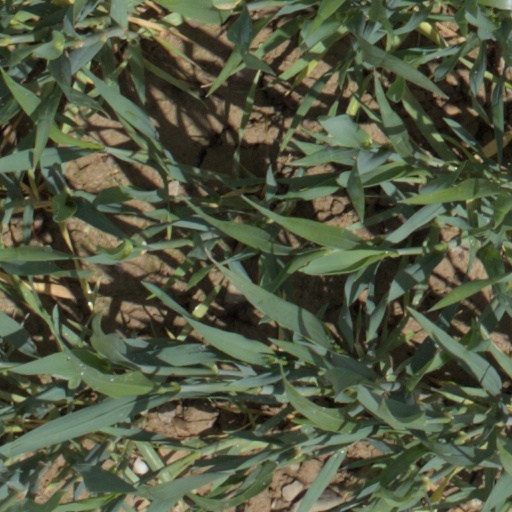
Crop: wheat